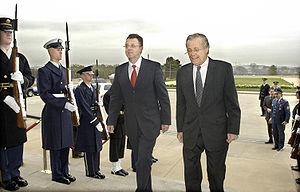
La Slovaquie, en forme longue la République slovaque, en slovaque : Slovensko et Slovenská republika, est un pays situé en Europe centrale, au cœur de l'Europe continentale et à l'est de l'Union européenne, dont elle est membre depuis 2004. Ses pays frontaliers sont la Pologne au nord, l'Ukraine à l'est, la Hongrie au sud, l'Autriche à l'ouest et la Tchéquie à l'ouest-nord-ouest. Du 28 octobre 1918 au 21 mars 1939, puis du 4 avril 1945 au 31 décembre 1992, elle a fait partie de la Tchécoslovaquie.
Juraj Liška est un homme politique slovaque, né le 29 novembre 1964 à Trenčín.